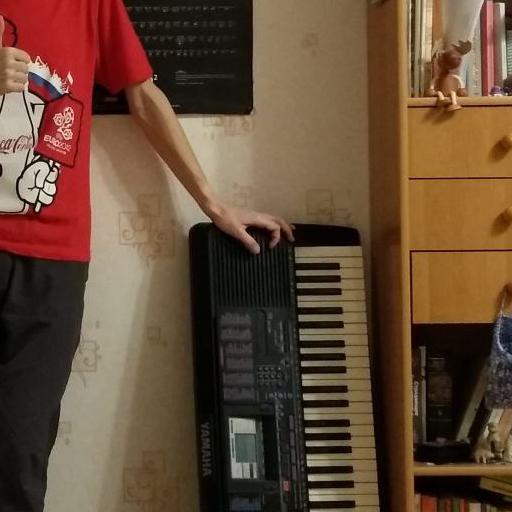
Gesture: no_gesture